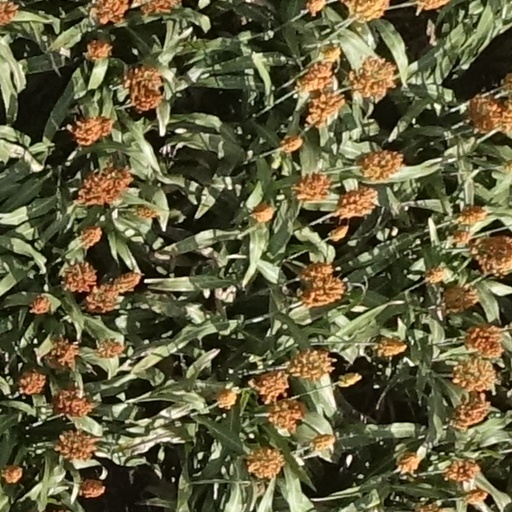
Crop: sorghum